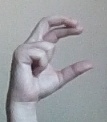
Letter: thal